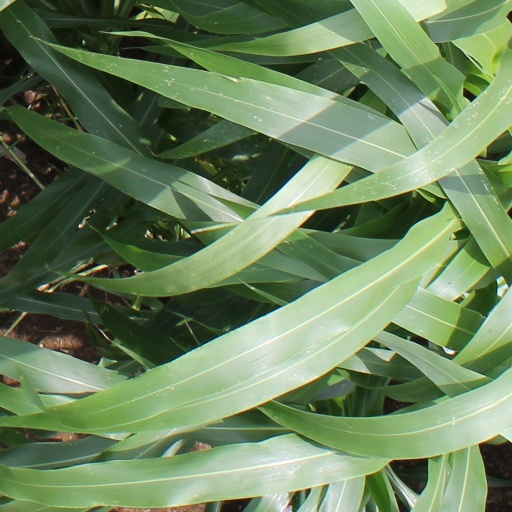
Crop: sorghum